Jane Shaw

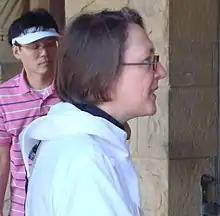
Shaw in 2009, at Stanford University

Jane Alison Shaw (born 1963) is a British historian of religion, Anglican priest and academic. She is principal of Harris Manchester College, Oxford, Professor of the History of Religion, and pro-vice-chancellor at the University of Oxford. Previously she was Professor of Religious Studies and Dean of Religious Life at Stanford University and Dean of Grace Cathedral in San Francisco.